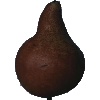
Label: Pear Kaiser 1